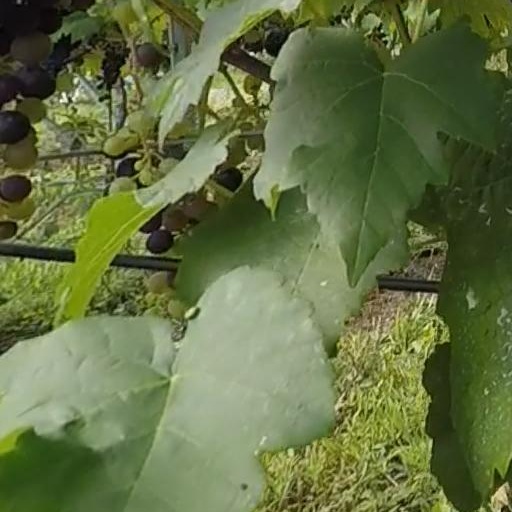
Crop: grape